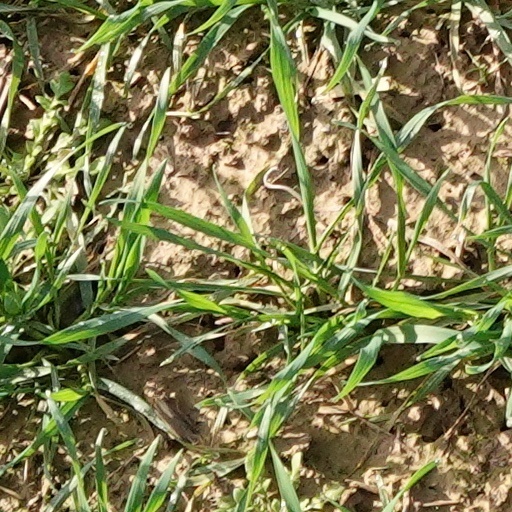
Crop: wheat